Lockyear College

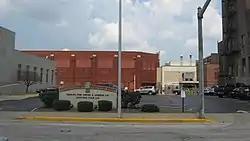
Lockyear College site, July 2011

Lockyear College, also known as Lockyear's Business College, was a historic Business college located in downtown Evansville, Indiana. Originally named Columbian Business College when it opened in 1893 at Fourth and Main streets, the institution became known as Lockyear Business College after Melvin H. Lockyear became in 1897; continuing growth led to the new building on Fifth Street, which was built in 1911, and was a Classical Revival style building.